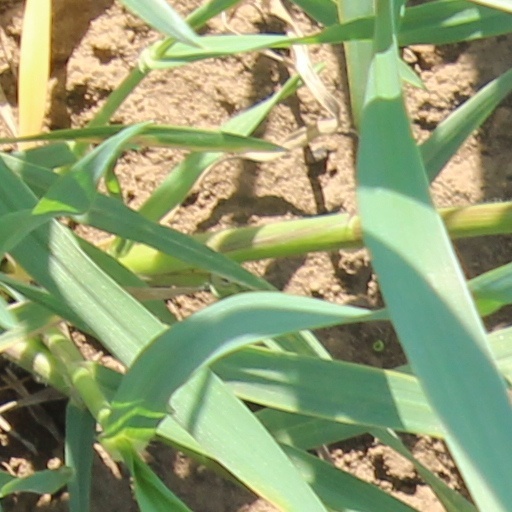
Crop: wheat